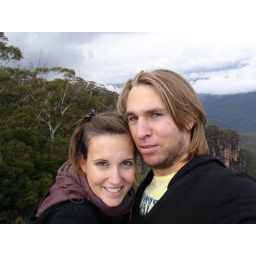
in den blue mountains